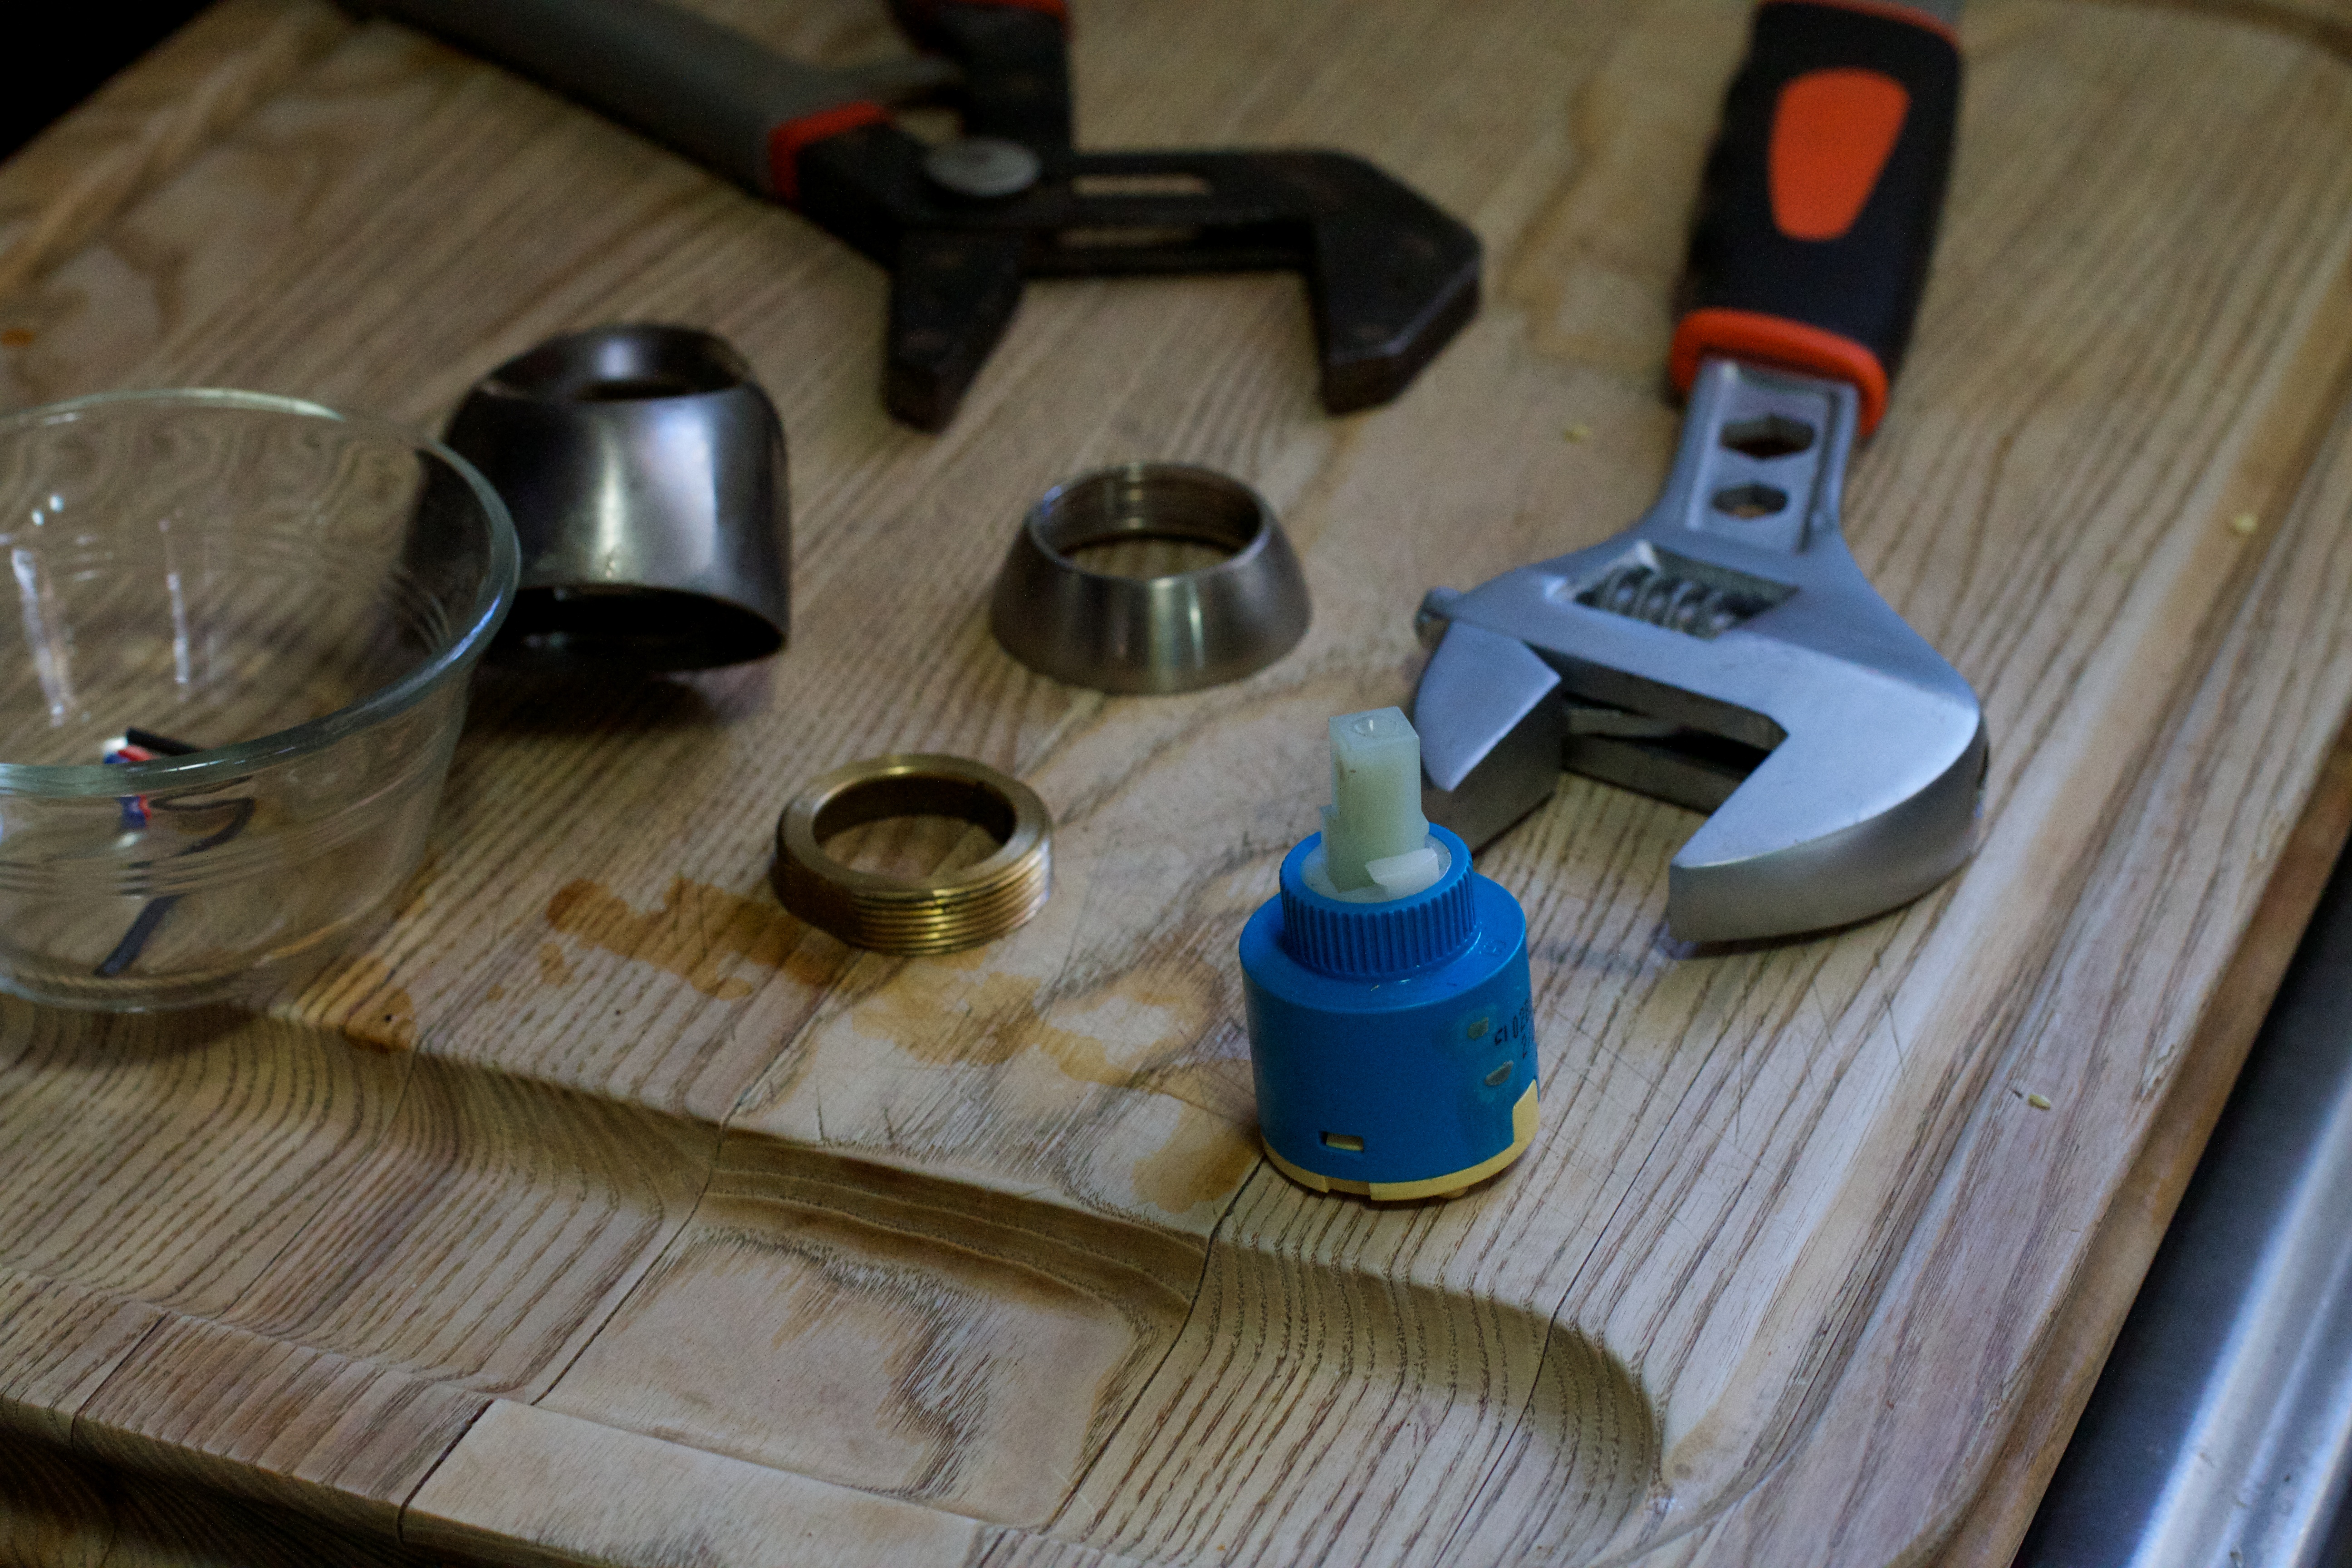
wood, guitar